Sugar Creek, Indiana

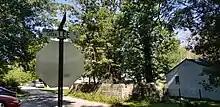
Sugar Creek street sign and neighborhood

Sugar Creek is an unincorporated community in Moral Township, Shelby County, in the U.S. state of Indiana.